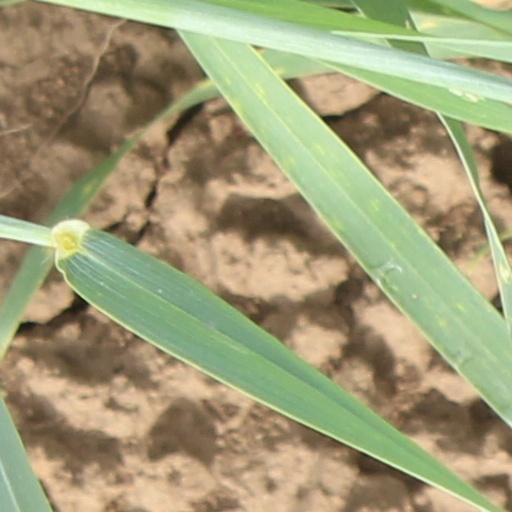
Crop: wheat